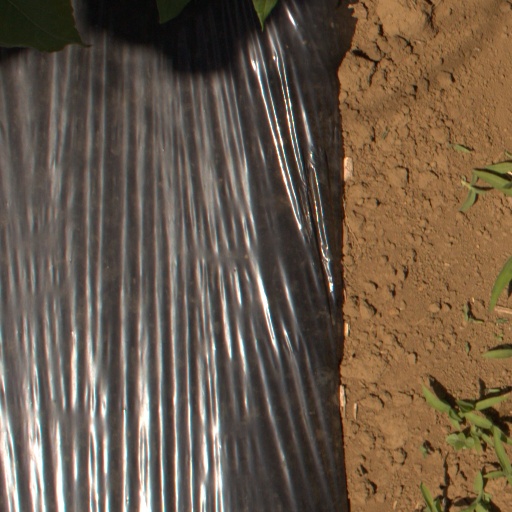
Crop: Jerusalem artichoke